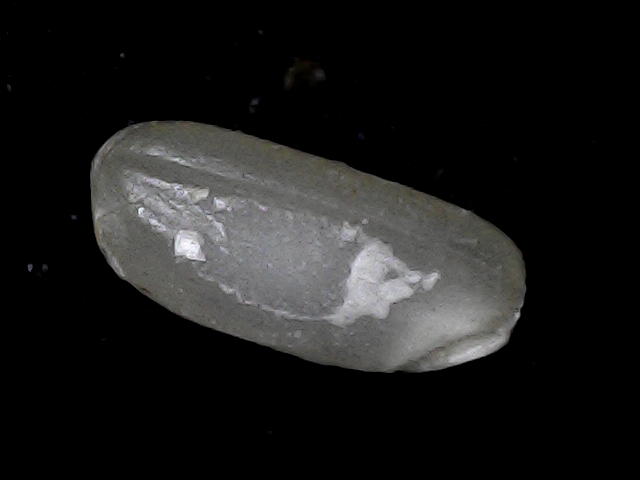
Rice variety: BD79